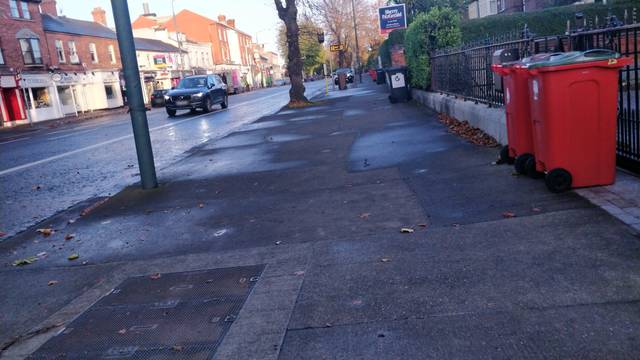
Region: Ireland
Coordinates: 53.324, -6.239